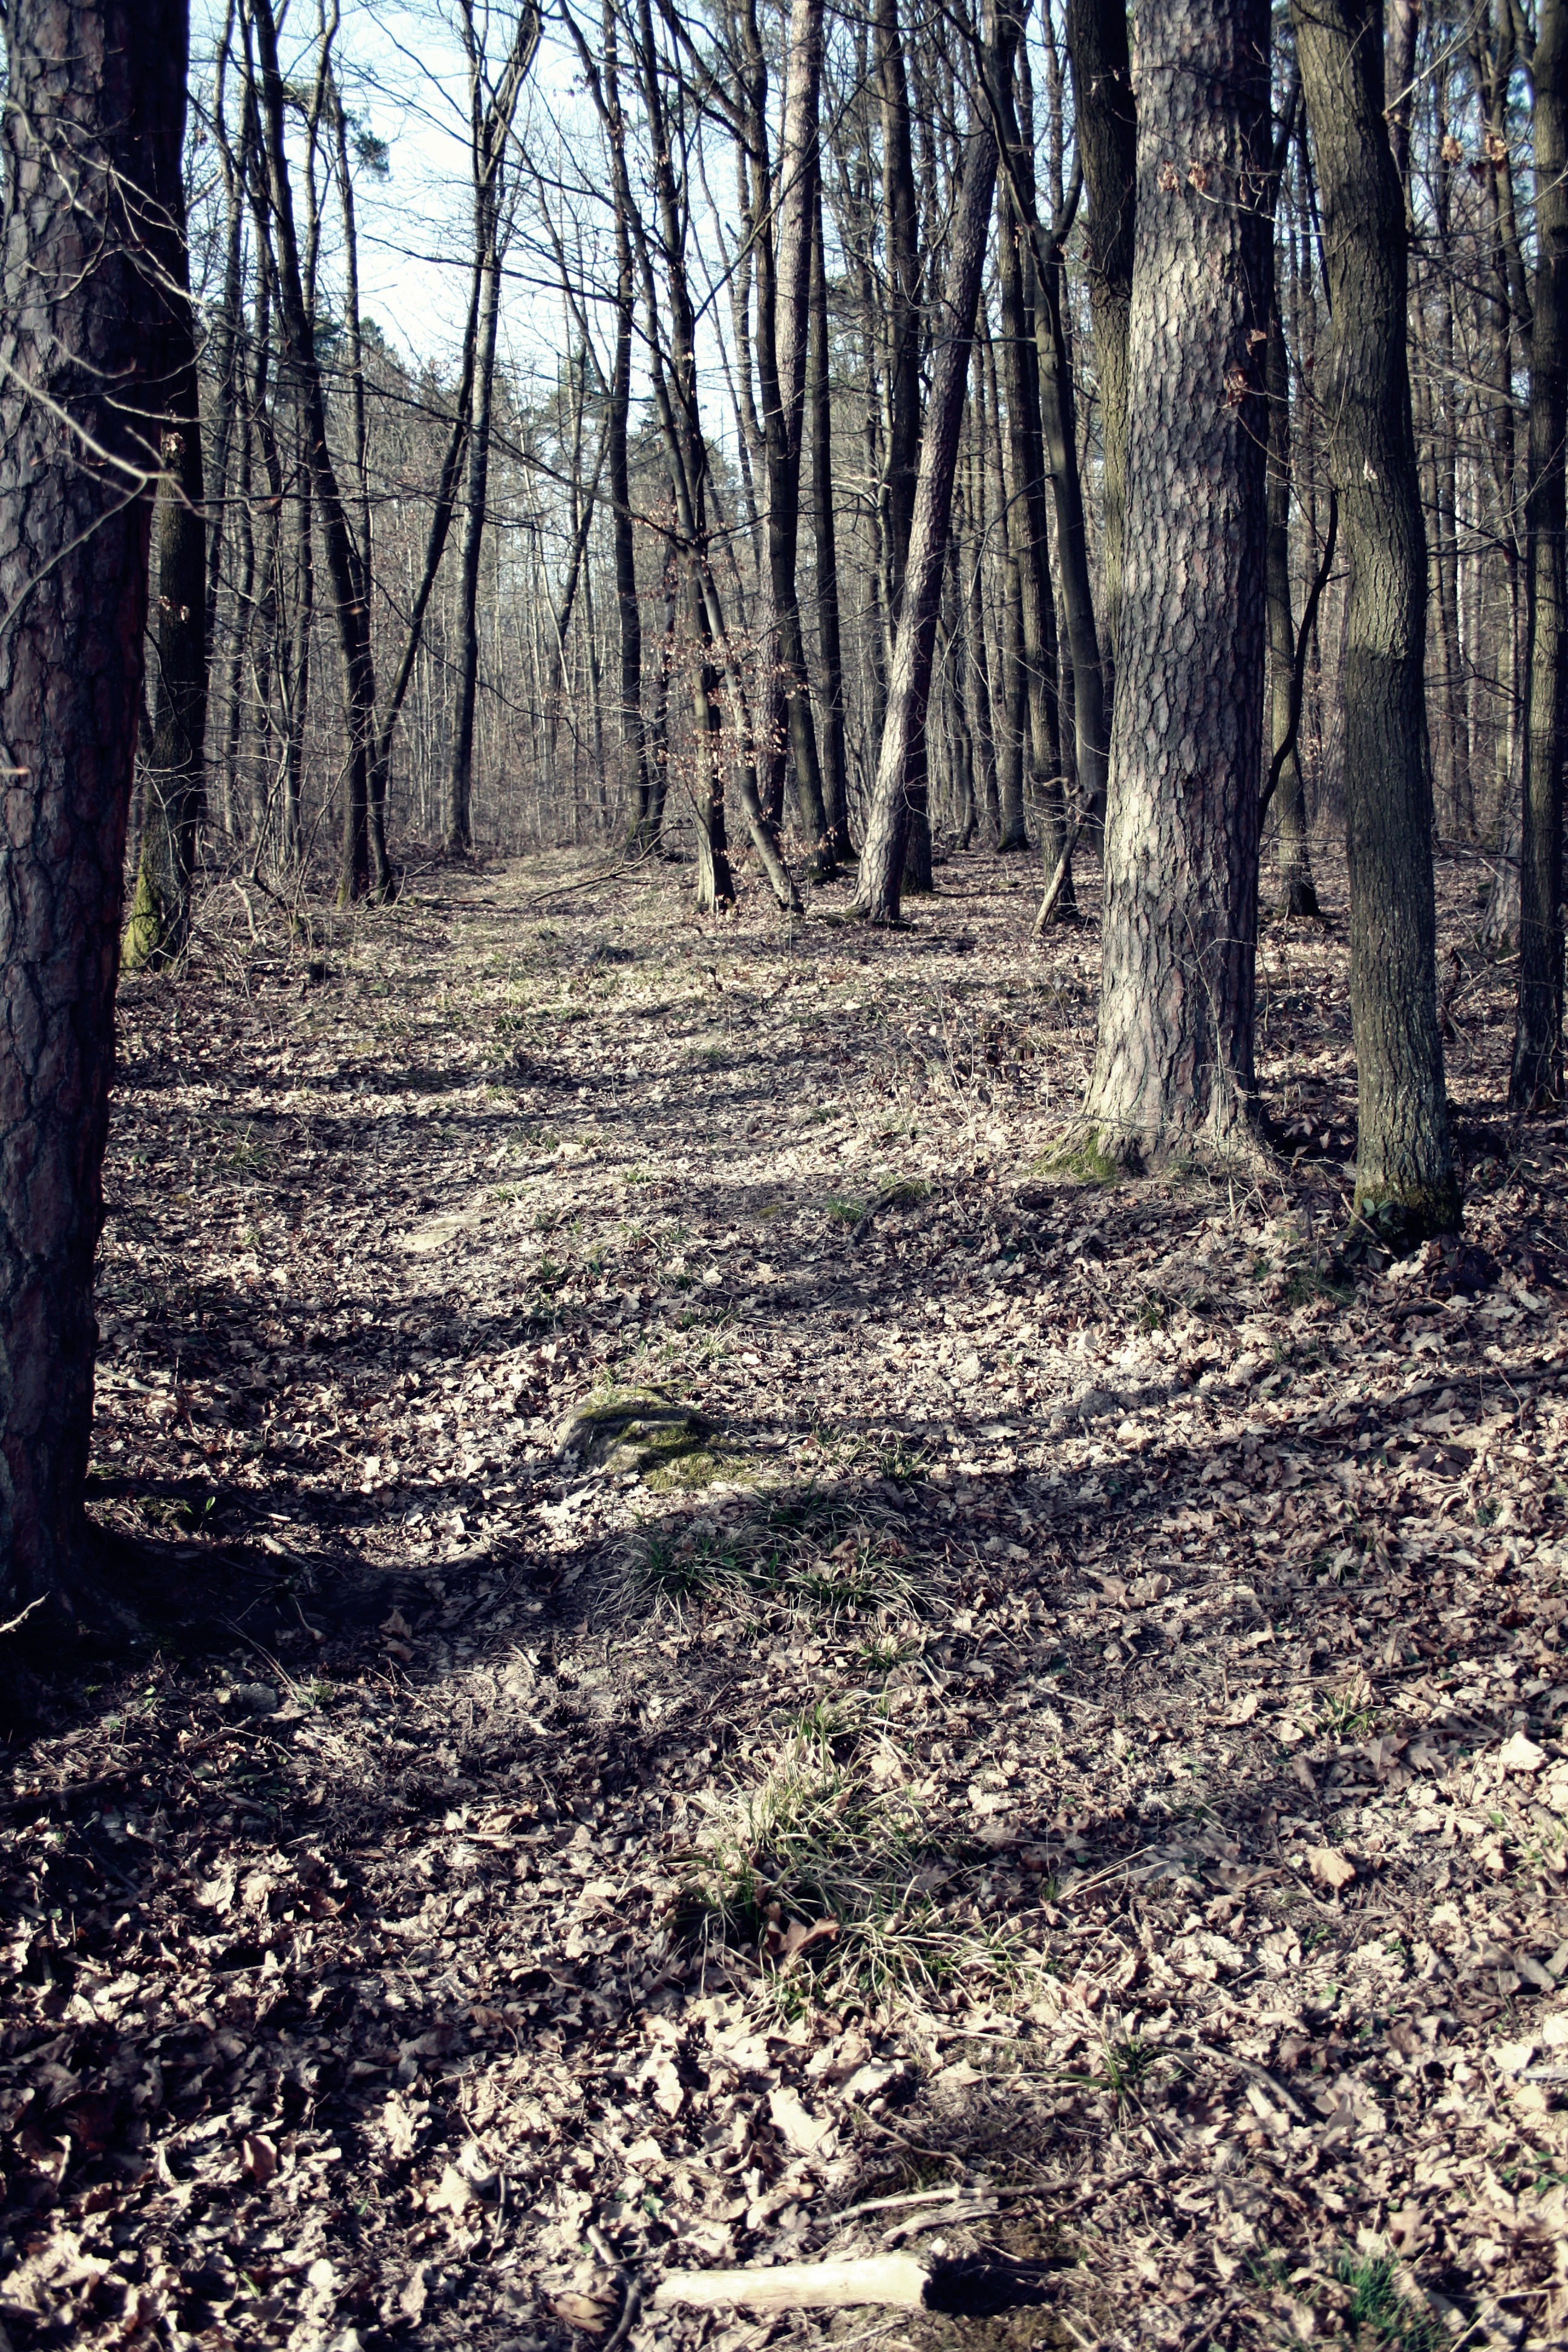
landscape, tree, nature, forest, grass, wilderness, branch, plant, wood, trail, sunlight, leaf, trunk, old, moss, bark, log, autumn, shadow, soil, fir, season, trees, deciduous tree, tribe, aesthetic, leaves, spruce, branches, woodland, habitat, tree bark, autumn forest, ecosystem, tree trunks, beech, forest path, beech wood, natural environment, woody plant